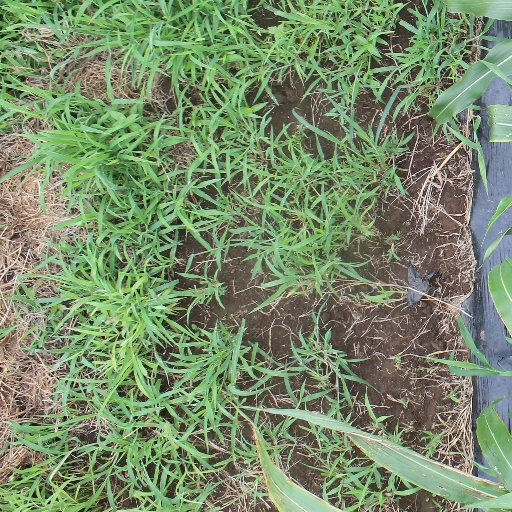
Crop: sorghum